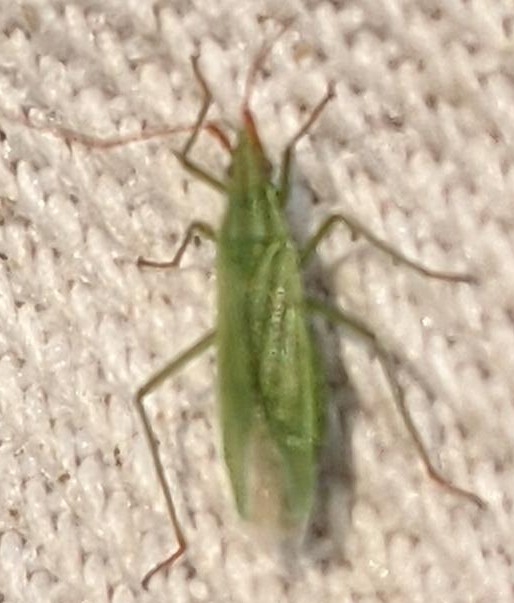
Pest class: non_pest_herbivores